Tops Friendly Markets

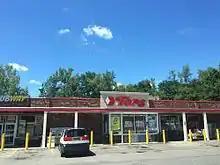
A Tops Friendly Markets store in Boston, New York in 2015, formerly a B-Kwik.

Tops Friendly Markets entered into the new millennium by acquiring the Sugarcreek Stores chain, adding 87 stores to its Wilson Farms division. That summer, Tops installed self-scanning checkouts at 11 stores in Ohio and in late August, the first Tops fueling station premiered in Akron.